Darryl Rogers

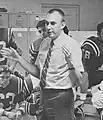
Rogers with Fresno State in 1969

Darryl Dale Rogers (May 28, 1934 – July 10, 2018) was an American football player and coach. He served as the head coach at California State College at Hayward—now known as California State University, East Bay (1965), California State University, Fresno (1966–1972), San Jose State University (1973–1975), Michigan State University (1976–1979), and Arizona State University (1980–1984), compiling a career college football record of 129–84–7. From 1985 to 1988, Rogers was the head coach of Detroit Lions the National Football League (NFL), tallying a mark of 18–40. In 1991, served as head coach of the Winnipeg Blue Bombers of the Canadian Football League (CFL), coaching the Blue Bombers to a 9–9 record and an appearance in the East Final.